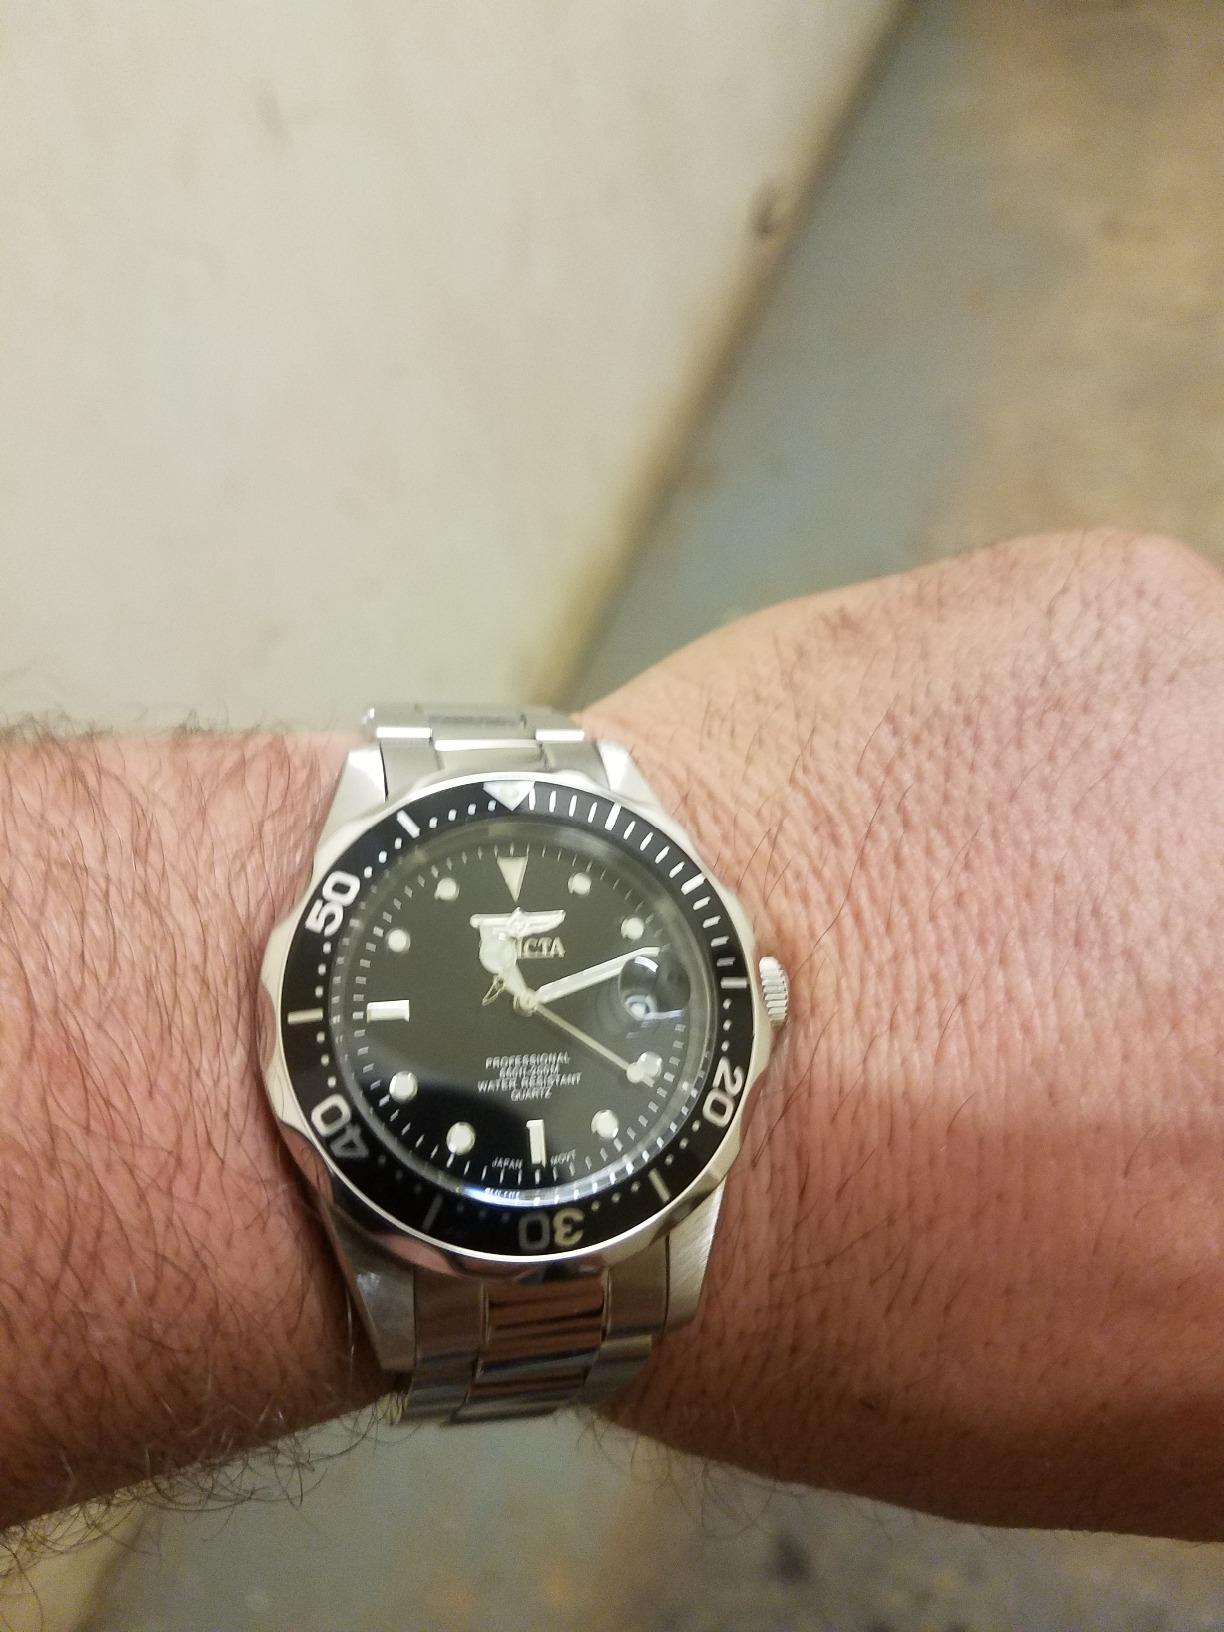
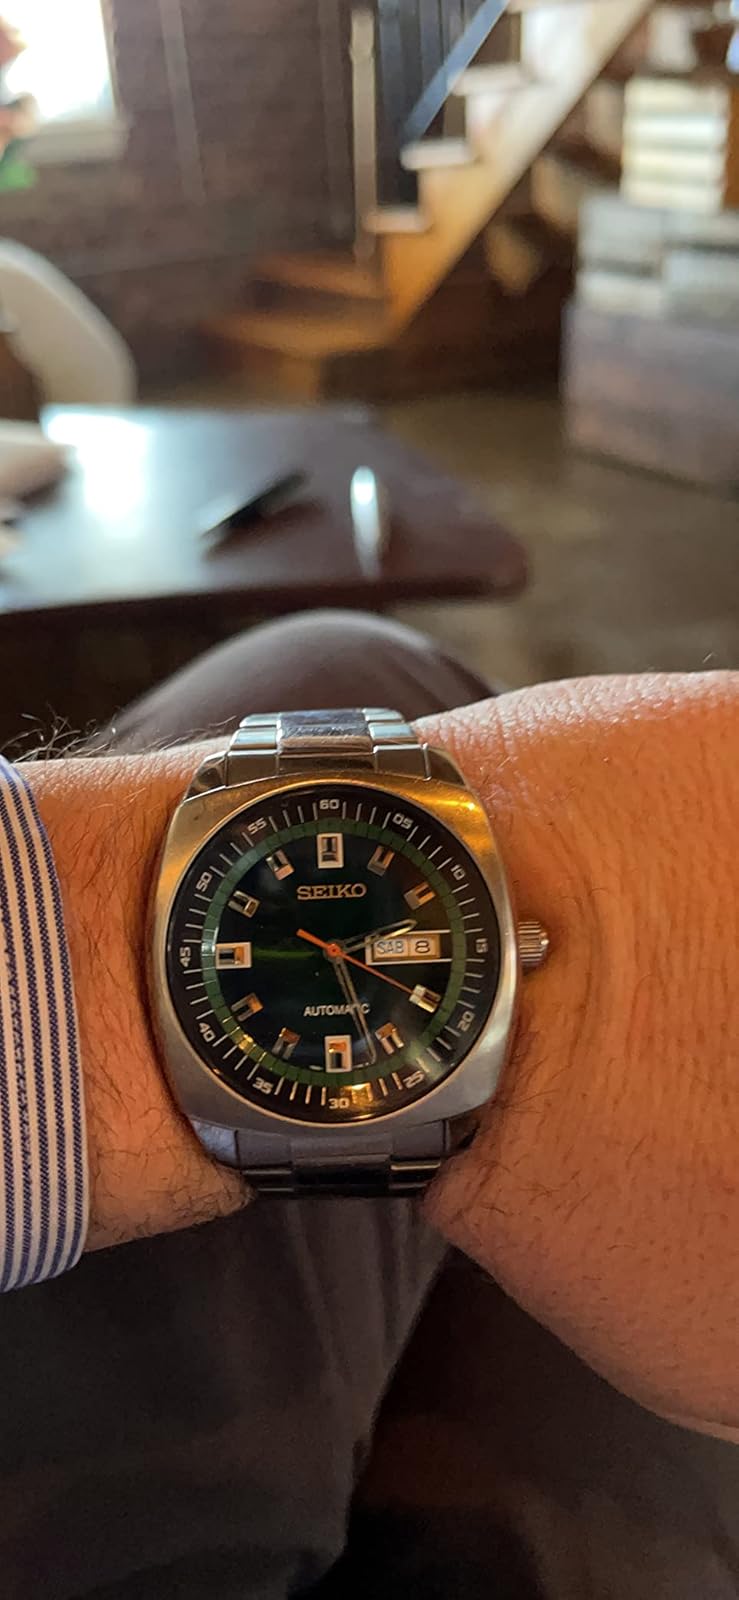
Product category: accessories_watch
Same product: no